John Batman

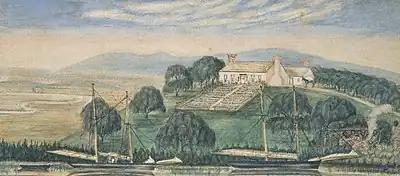
Watercolour of Batman's house on Batman's Hill overlooking the Yarra River

Batman's Treaty negotiations with Kulin peoples (Aboriginal peoples of now central Victoria) took place in June 1835 on the banks of the Merri Creek in present-day Northcote (an inner suburb of Melbourne), "...using legal advice from the former Van Diemen's Land attorney-general, Joseph Gellibrand, and with the support of his "Sydney Blacks", which were his Aboriginal employees from New South Wales and Van Diemen's Land." These Aboriginal men, namely John Pigeon ("Warroba"), Johnny Crook ("Jonninbia" or "Yunbai"), Joe the Marine ("Quanmurrer"), Stewart ("Nillang"), Mackey ("Macher"), John Allen ("Lurnerminer"), Bill Bullets, Old Bull, and Joe Bangett, performed a central role in the cross-cultural negotiations and the maintenance of these relations.